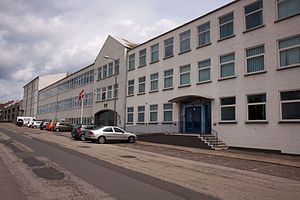
Det Danske Musicalakademi
Det Danske Musicalakademi, Fredericia, juni 2015
Det Danske Musicalakademi i Kongensgade, Fredericia. Danmarks eneste professionelle uddannelse for musicalperformere.
Det Danske Musicalakademi er Danmarks eneste professionelle uddannelse for musicalperformere. Akademiet ligger i Kongensgade i Fredericia og har ligget her siden 2000. Skolen er tilknyttet Fredericia Teater, hvor tidligere rektor Søren Møller er direktør. Siden 2012 har skolens rektor været Thomas Agerholm.